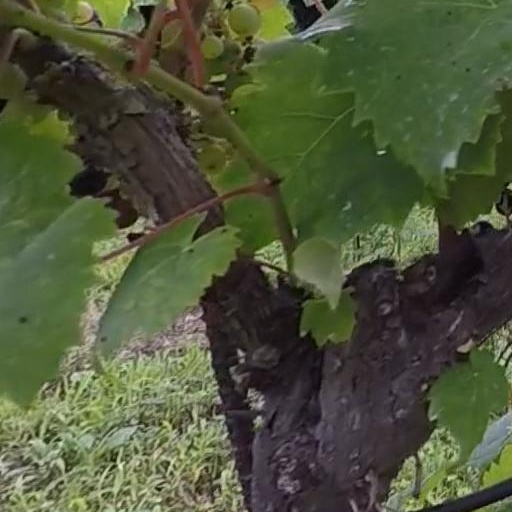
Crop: grape